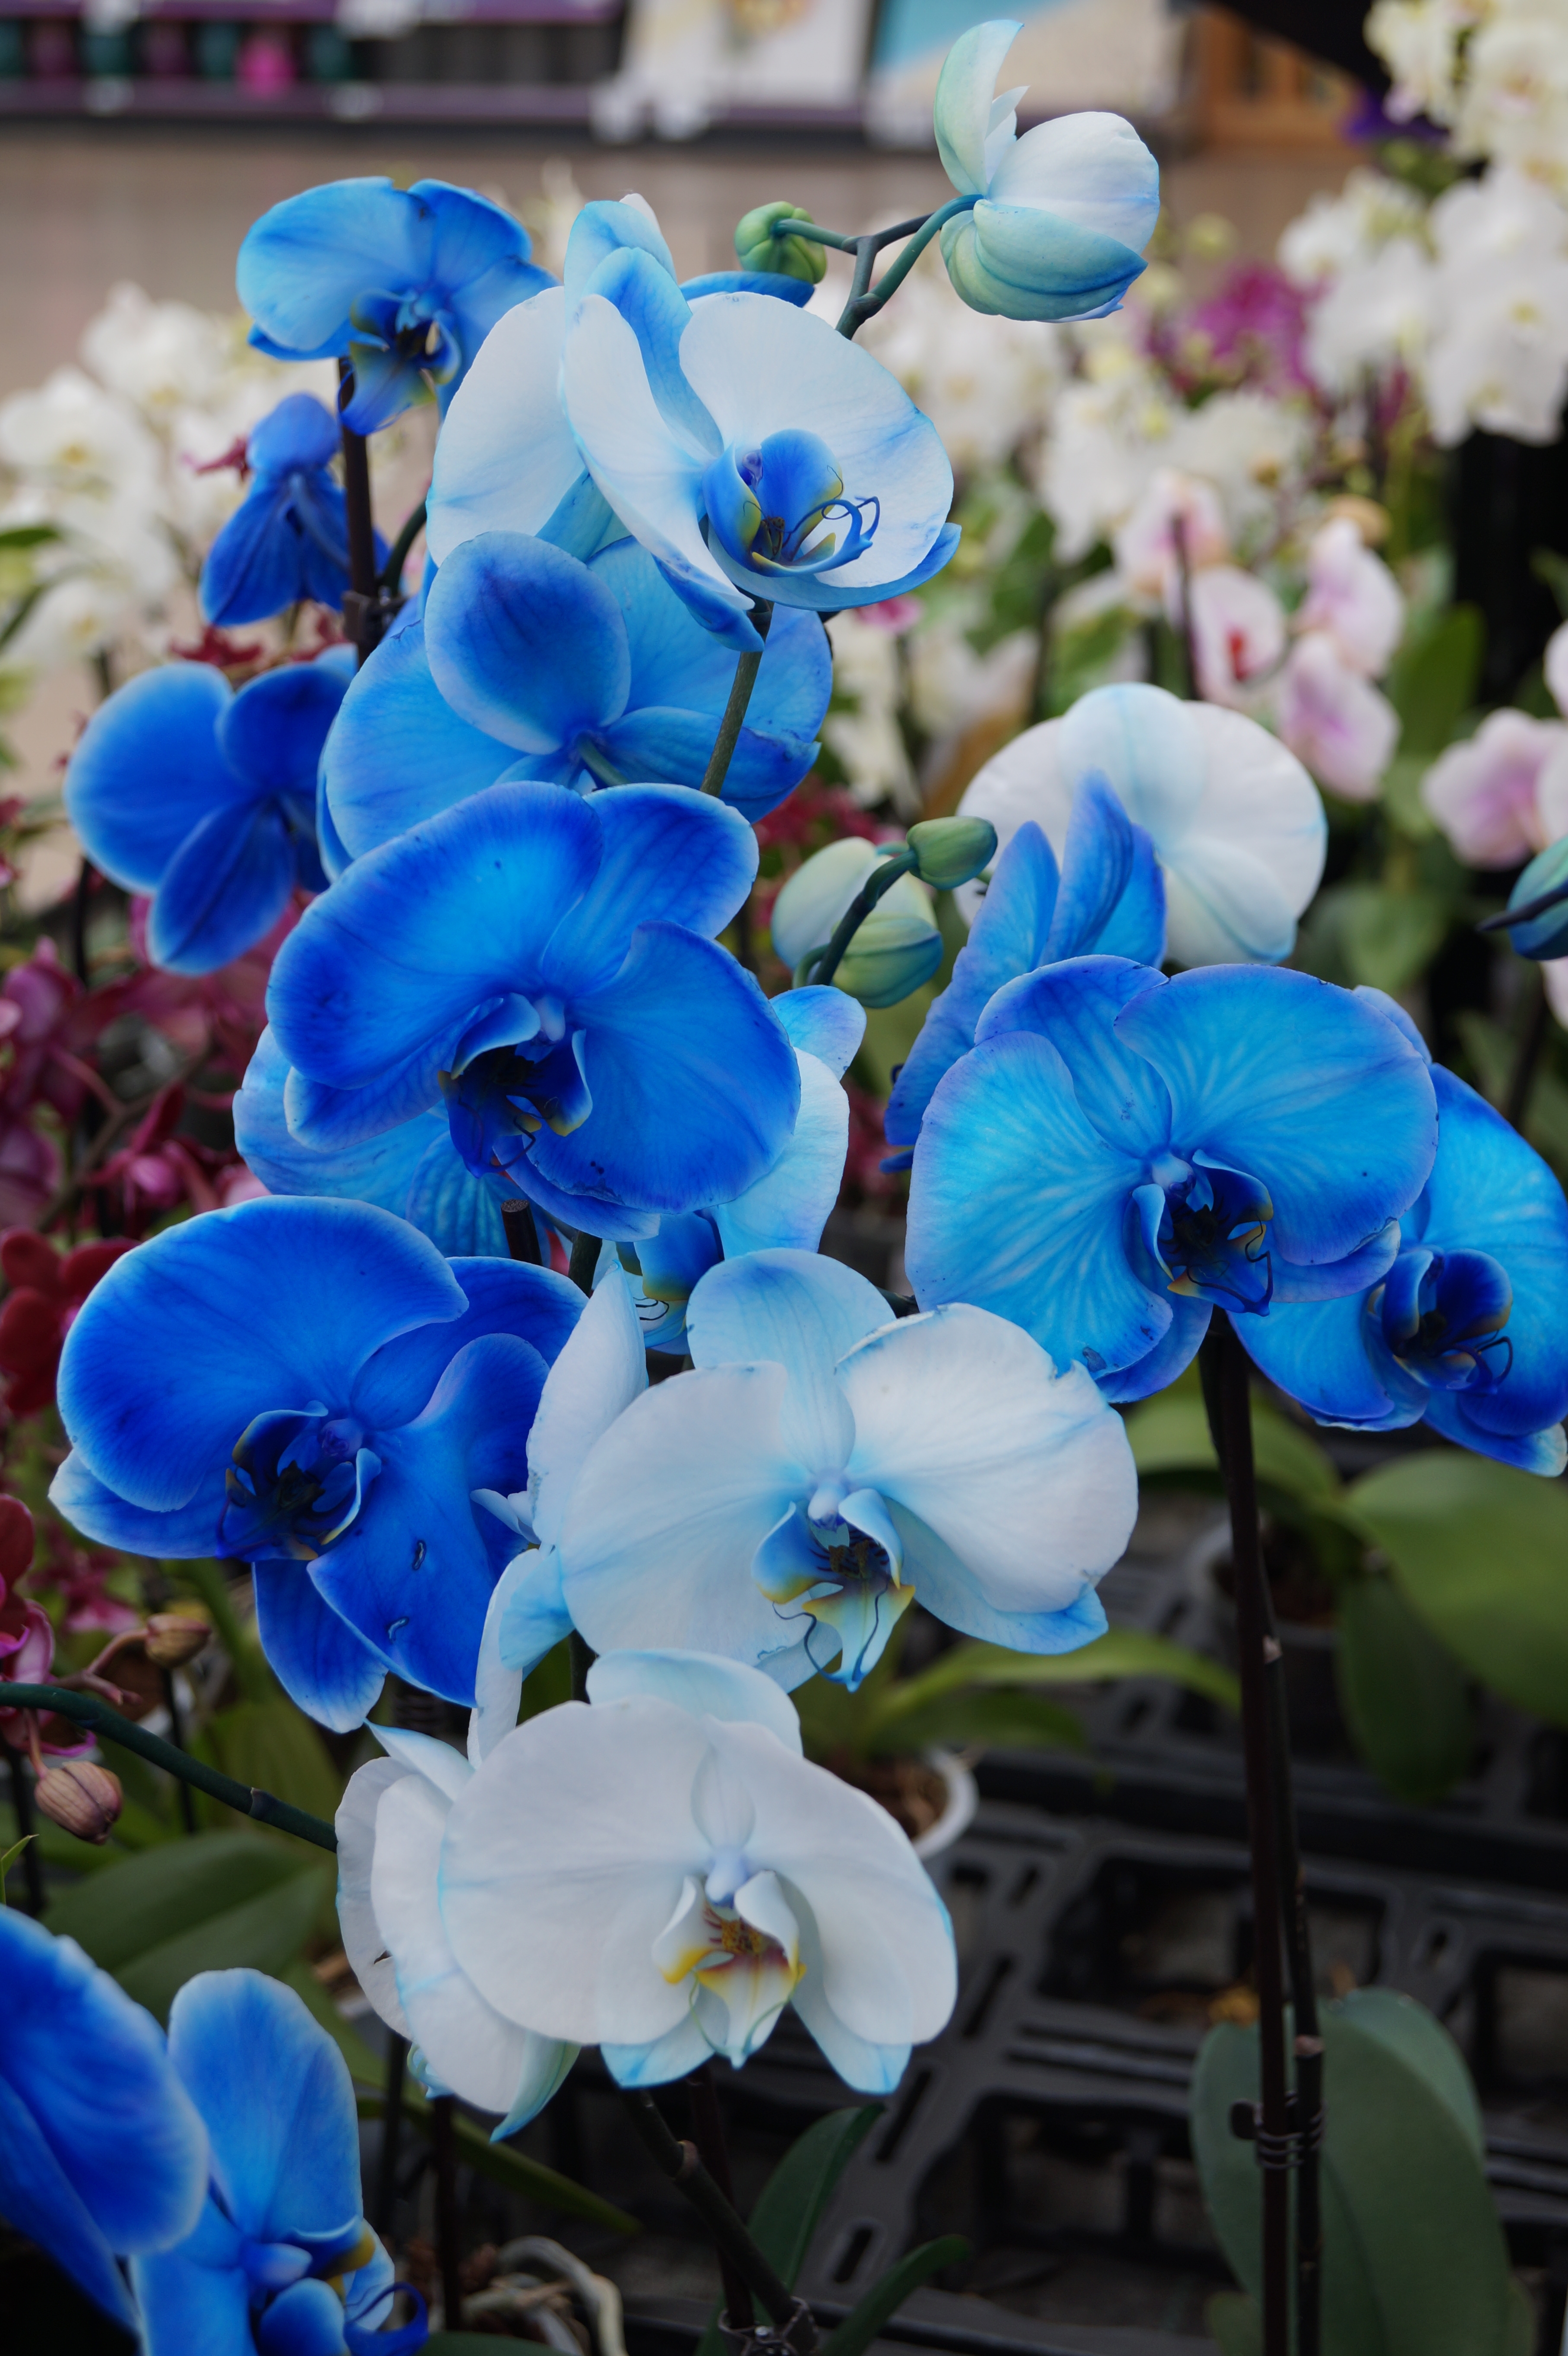
flower, flowering plant, blue, plant, petal, moth orchid, wildflower, orchid, annual plant, delphinium, violet family, perennial plant, dayflower